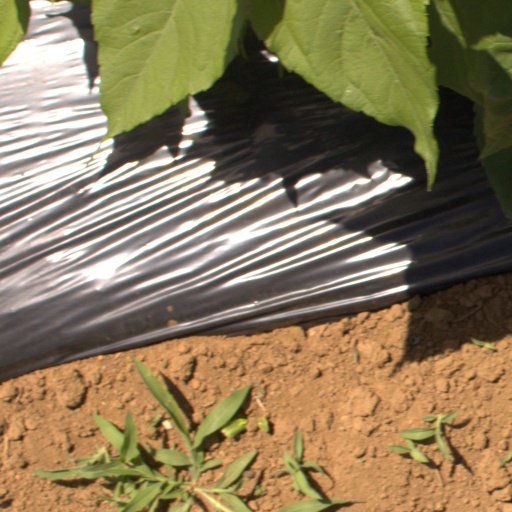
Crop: Jerusalem artichoke